Nonspecific immune cell

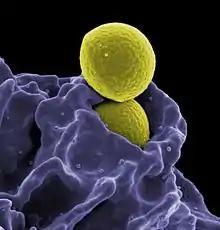
Neutrophil ingesting Methicillin-resistant Staphylococcus aureus (MRSA).

Neutrophils are some of the first immune cells to travel to sites of infection that aid in fighting infection by ingesting microorganisms and providing the enzymes to kill them. This process characterizes neutrophils as a type of phagocyte. Neutrophils contain neutrophil extracellular traps (NETs), composed of granule and nuclear constituents, which play a role in breaking up and killing bacteria that has invaded the immune system. NETs, composed of activated neutrophils, are fragile structures consisting of smooth stretches and globular domains, as shown via high-resolution scanning electron microscopy.